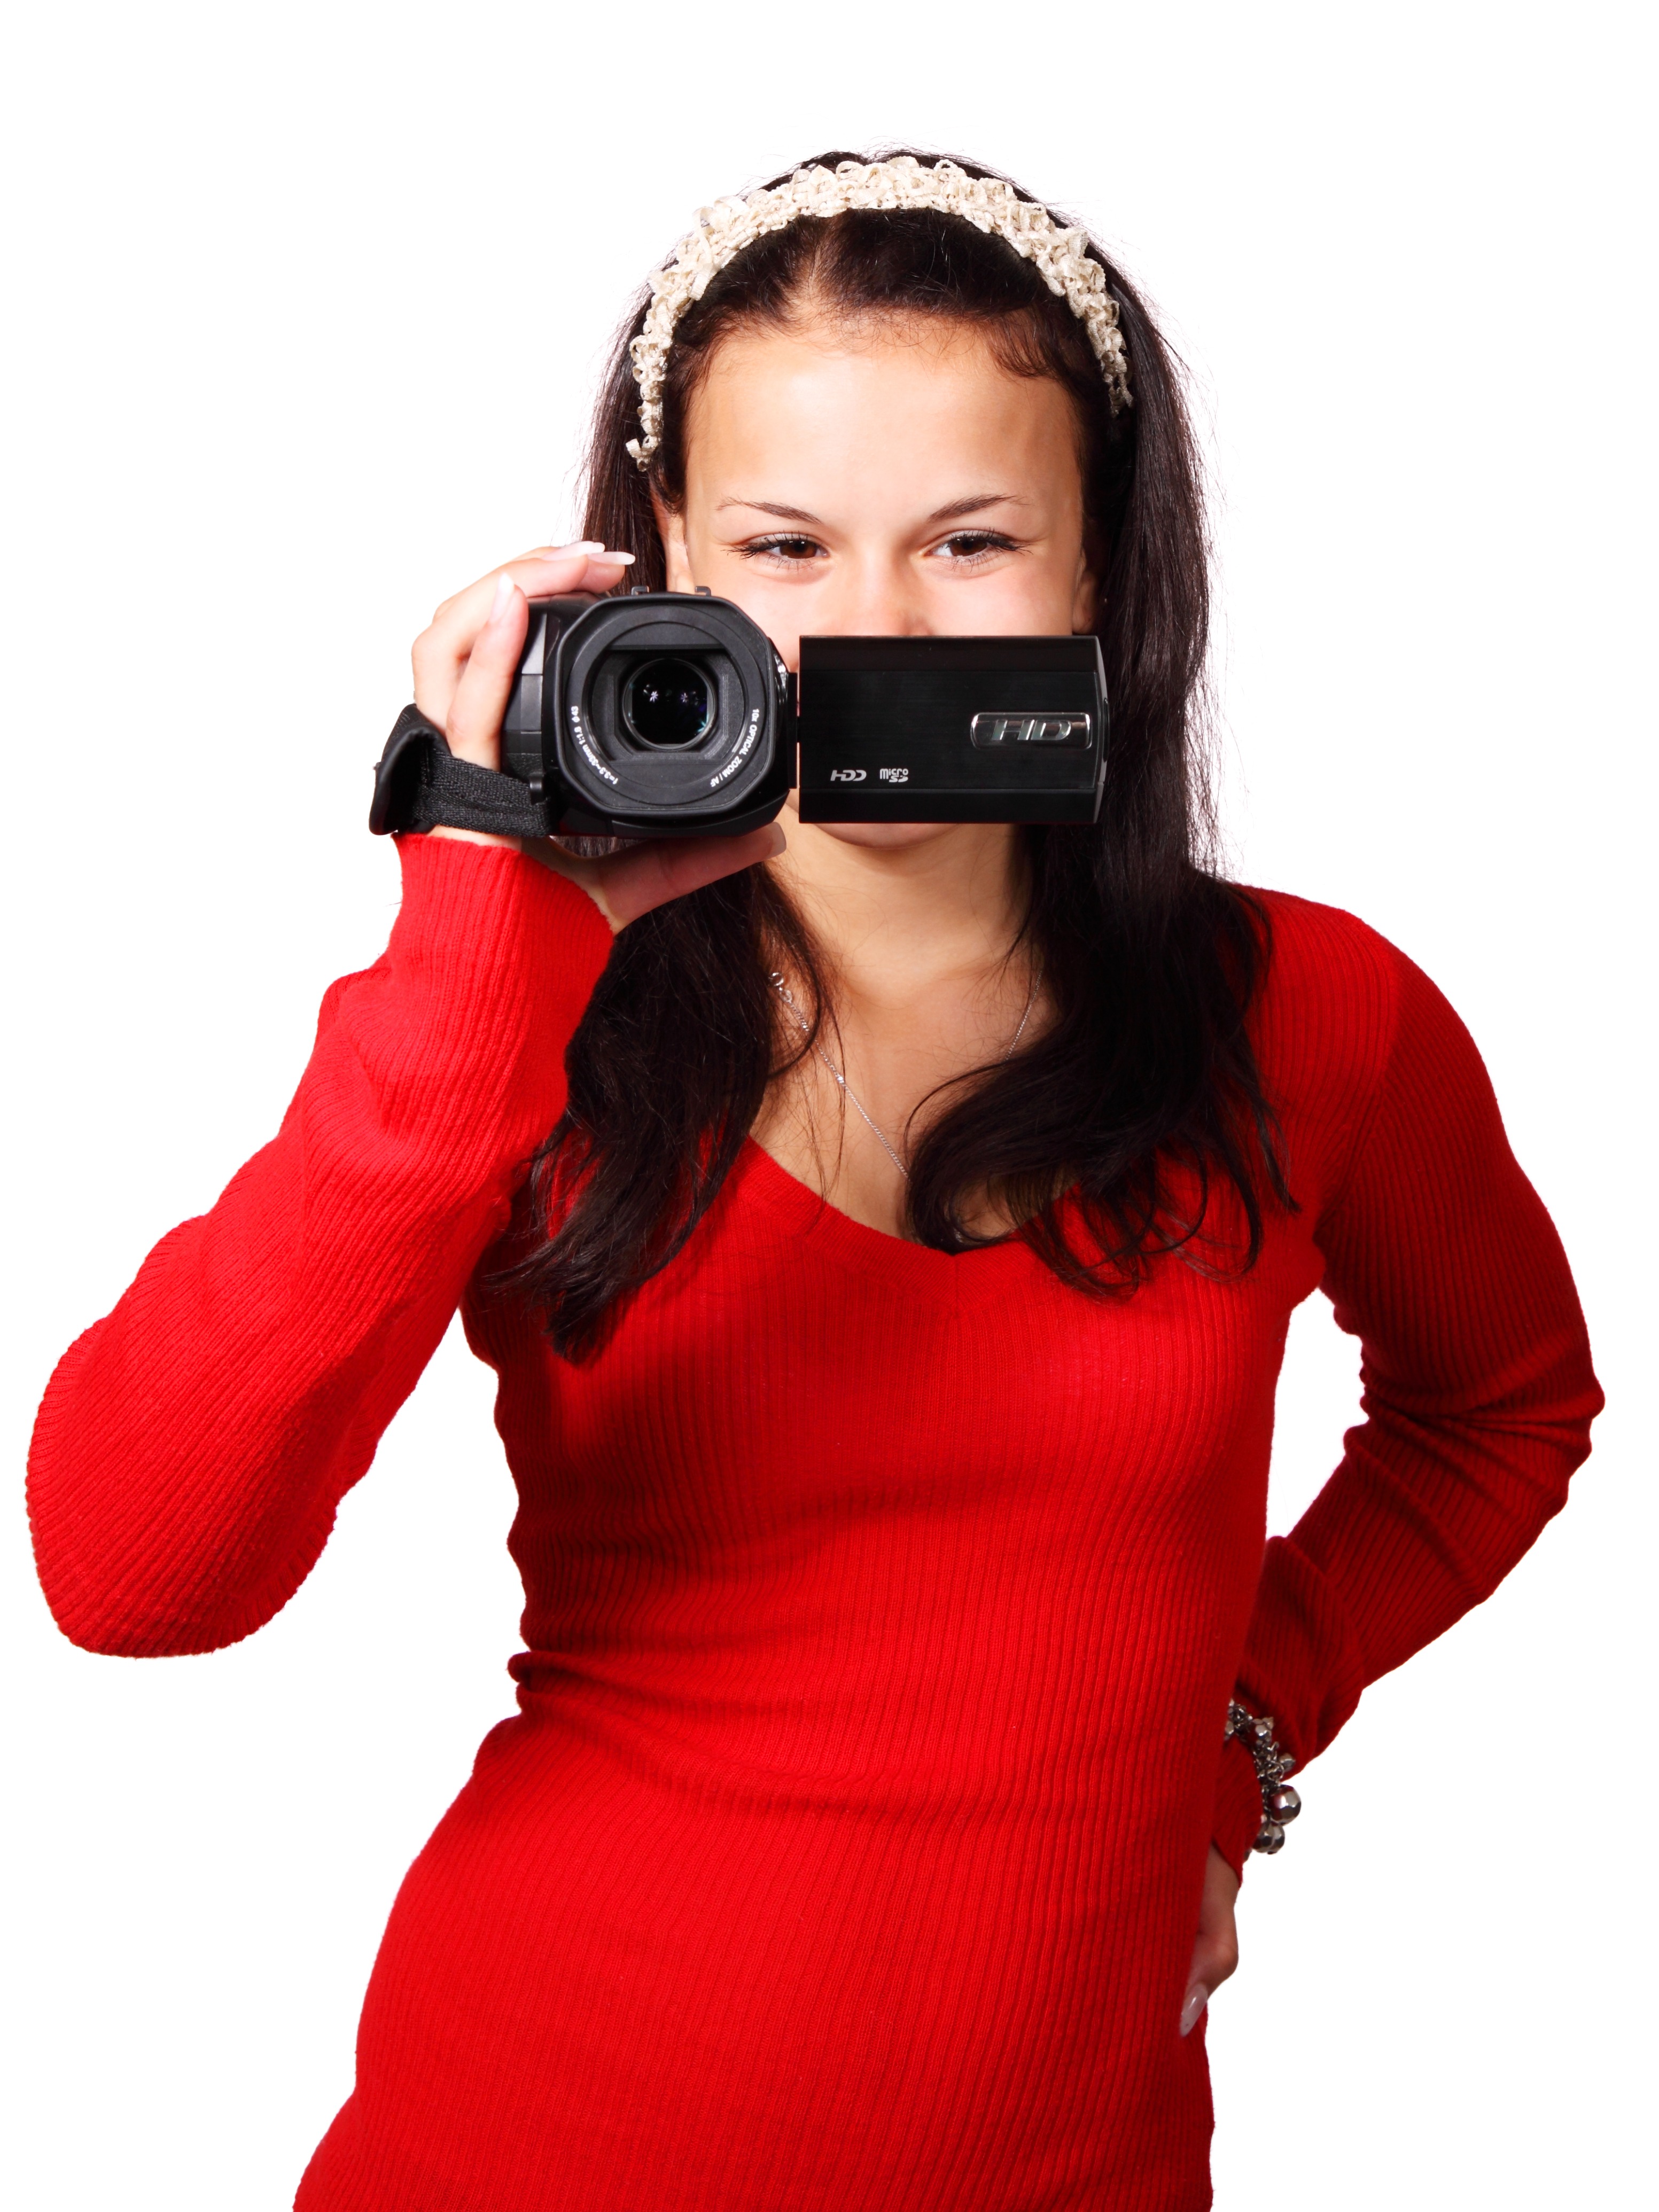
hand, people, girl, woman, hair, technology, camera, isolated, female, singer, young, finger, equipment, clothing, arm, muscle, mouth, indoors, video, neck, goggles, singing, digital, sleeve, camcorder, facial hair, personal protective equipment